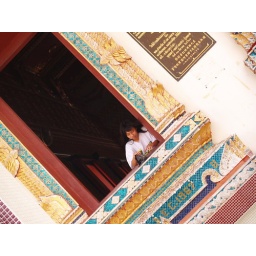
girl selling the flower in wat